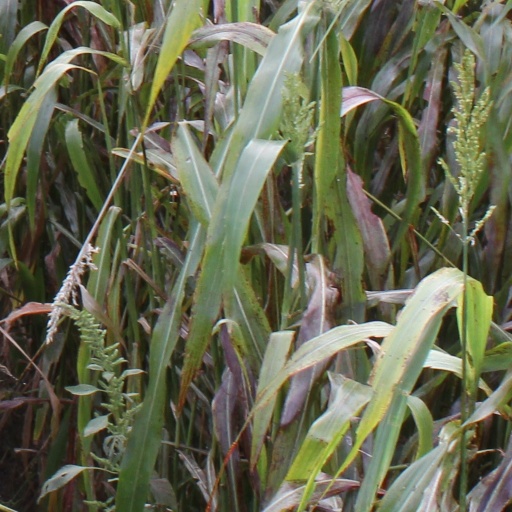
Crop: sorghum